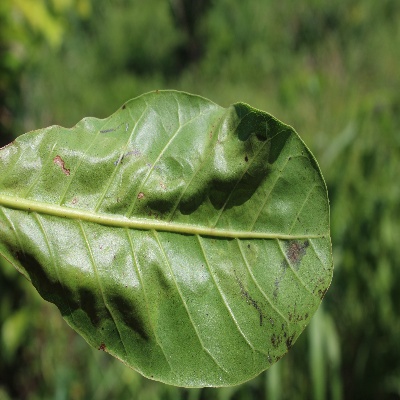
Crop: Cashew
Condition: anthracnose